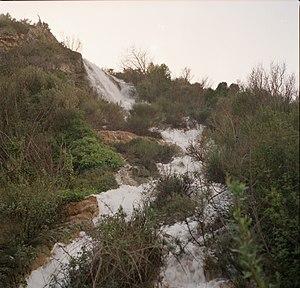
Cabrières (Hérault) - source intermittente de l'Estabel en 1996. Depuis cette date, la source n'a plus coulé.
Cabrières est une commune française située dans le département de l'Hérault, en région Occitanie.